Akakia

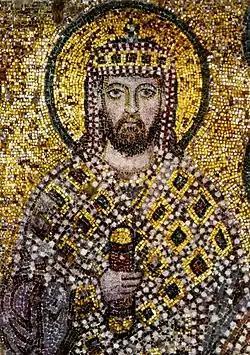
Byzantine Emperor Alexander, holding the "akakia" in his right hand. Mosaic from the Hagia Sophia.

The akakia (literally or "not-wickedness". "a-" "not" or "against", "kakia" "wickedness"), previously known as an anexikakia ("enduring wickedness", "forgiveness", "forbearance", "patience") was a cylindrical purple silk roll containing dust which is depicted in wall mosaics and on coinage as being held by Byzantine emperors during ceremonies. It symbolized the mortal nature of all men. It possibly developed from the "mappa", the cloth used by the Roman consuls to start the races at the hippodrome.